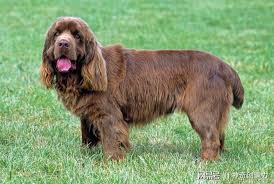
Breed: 217-n000034-Sussex_spaniel